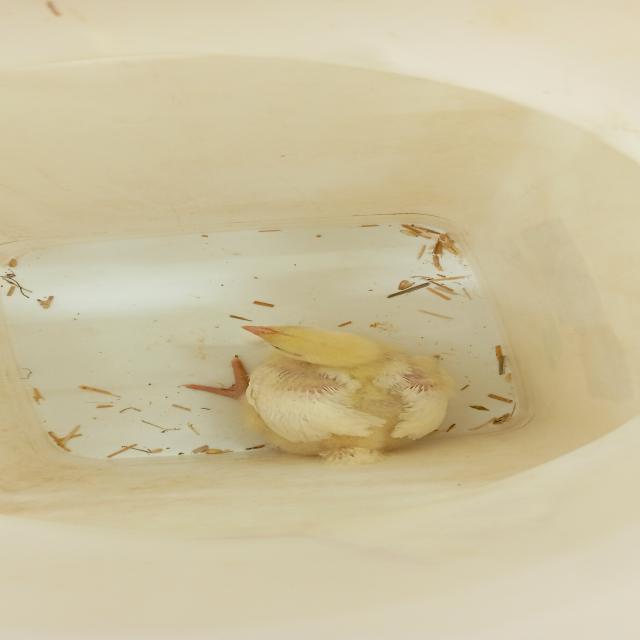
Weight: 292 g